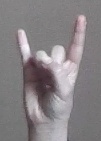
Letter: la